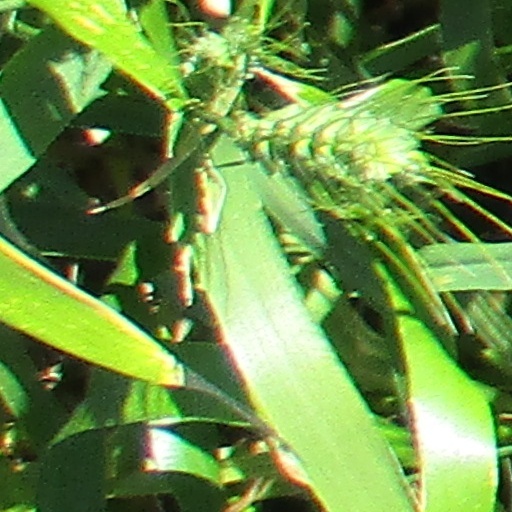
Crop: wheat